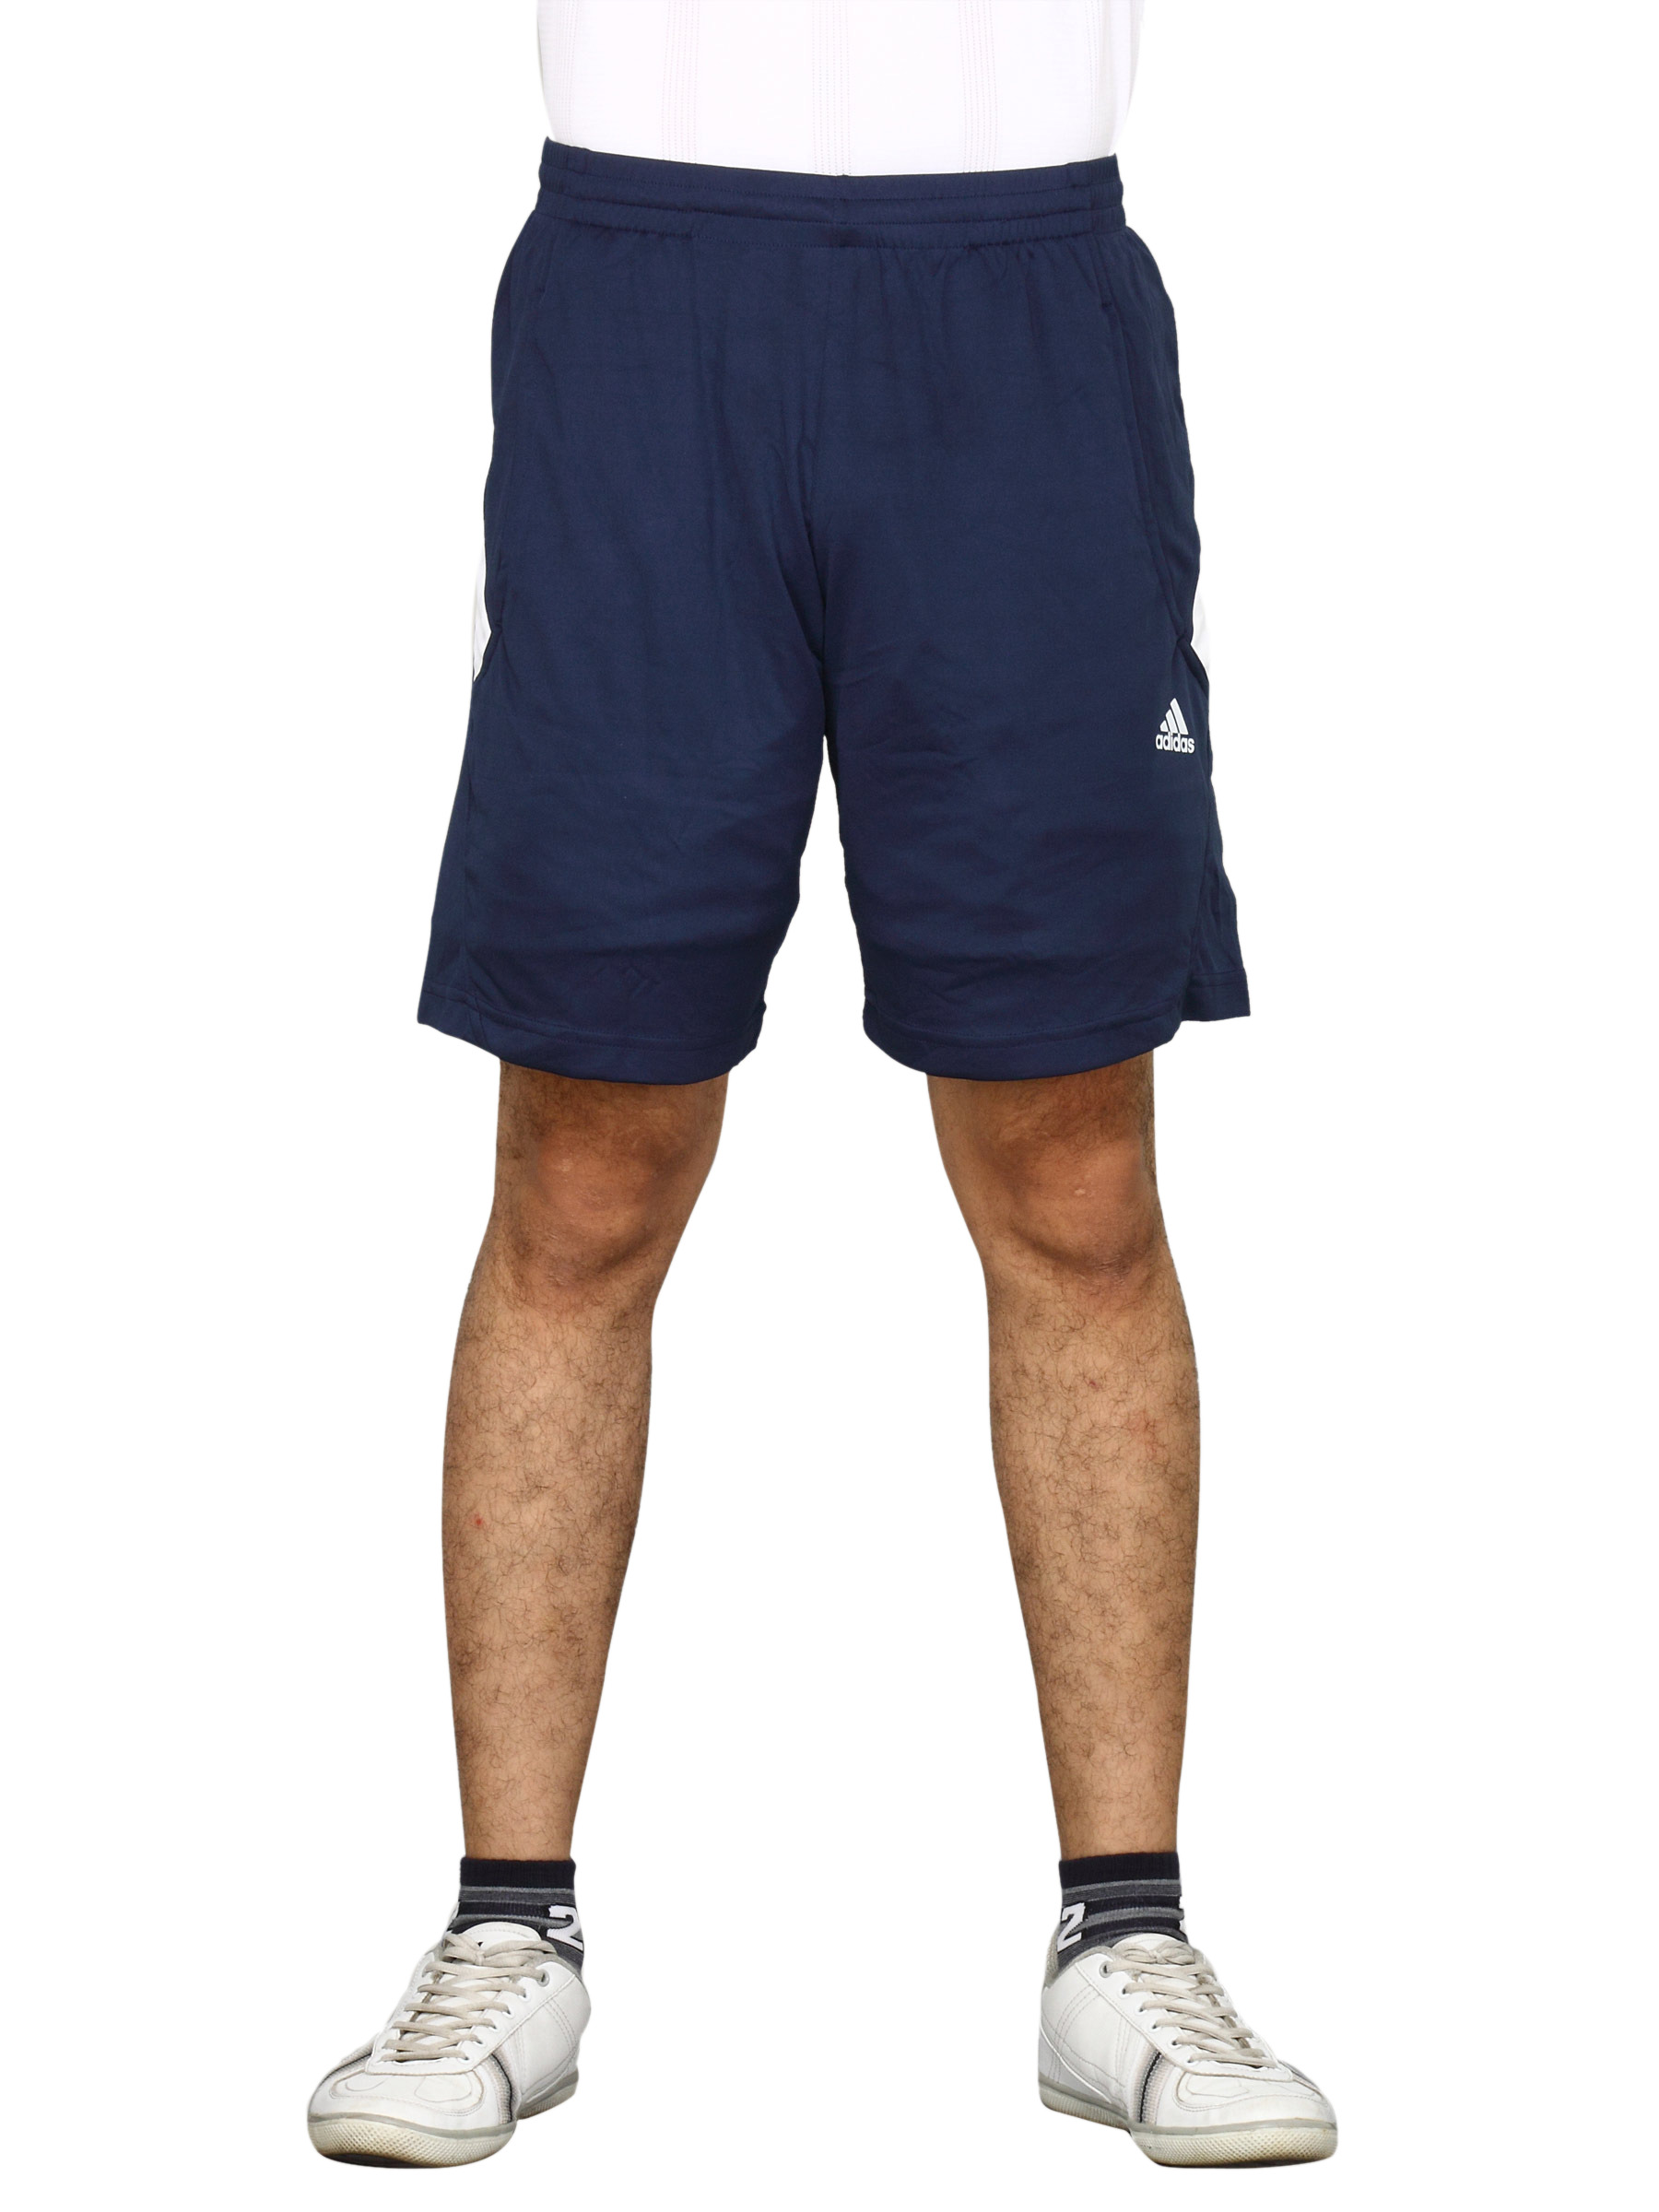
ADIDAS Men's Team Bermuda Navy Blue Short
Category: Apparel / Bottomwear / Shorts
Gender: Men
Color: Navy Blue
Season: Summer 2011
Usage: Sports